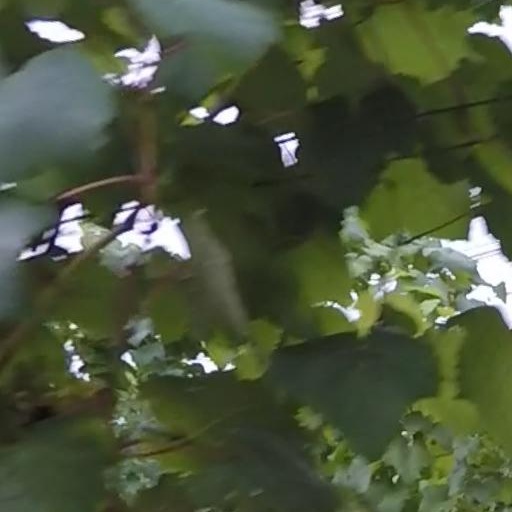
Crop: grape